Wellington Phoenix FC

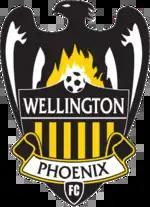

The general consensus among Phoenix fans was for a kit featuring yellow and black vertical stripes; however, this format did not comply with the A-League template required by Reebok when Phoenix was admitted into the League. Instead, players wore a predominantly black strip with yellow and white trim for the first two seasons. When Reebok lifted constraints on kit designs in 2009, Phoenix adopted yellow and black vertical stripes. The Phoenix kit is currently provided by Paladin after Adidas decided against renewing their contract with the club. The badge is a shield depicting a rising phoenix.